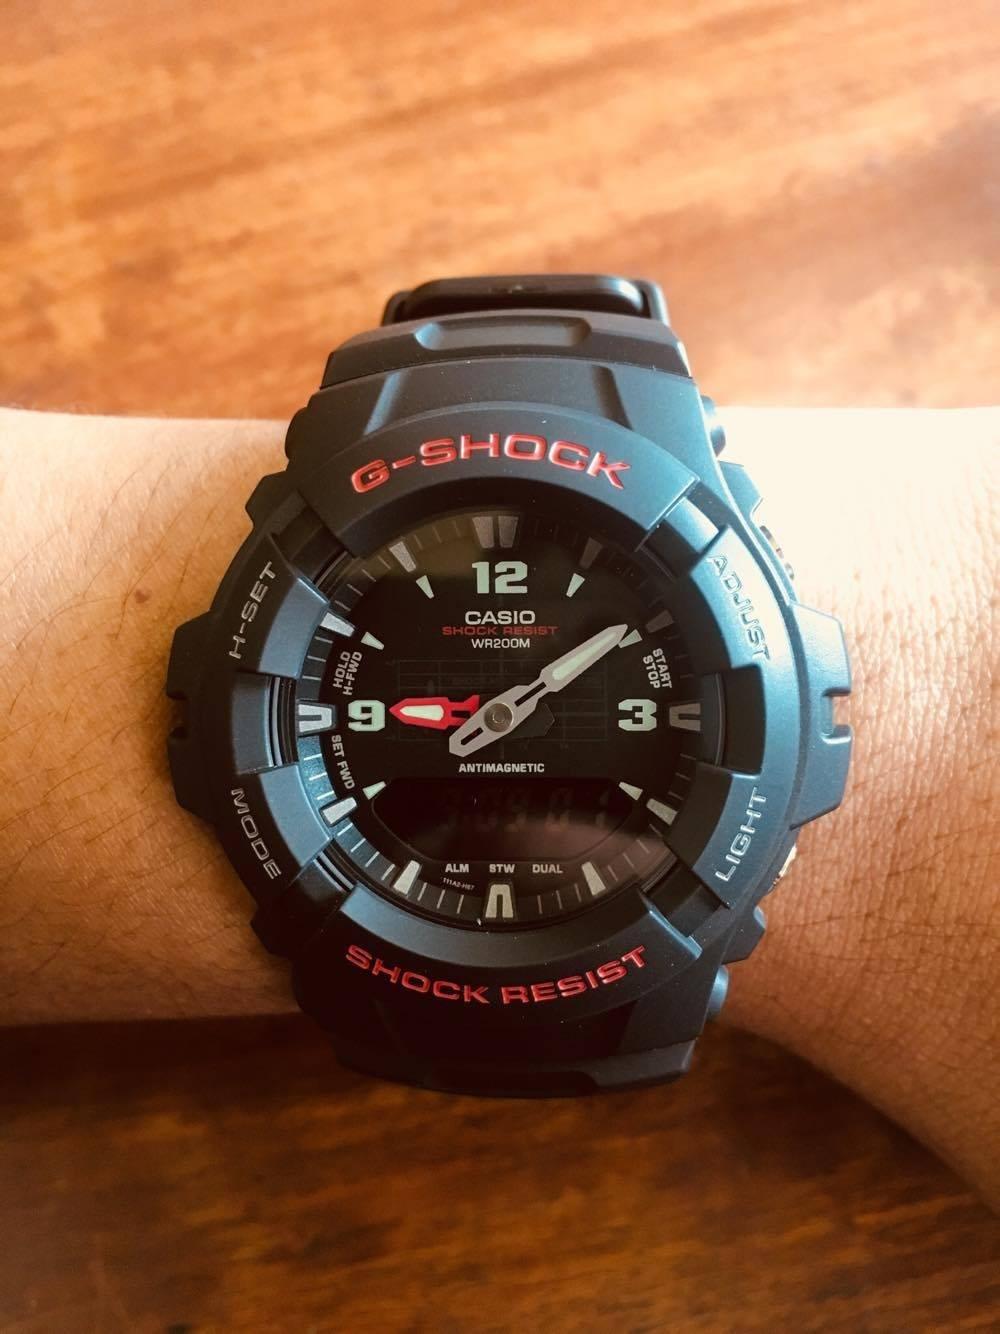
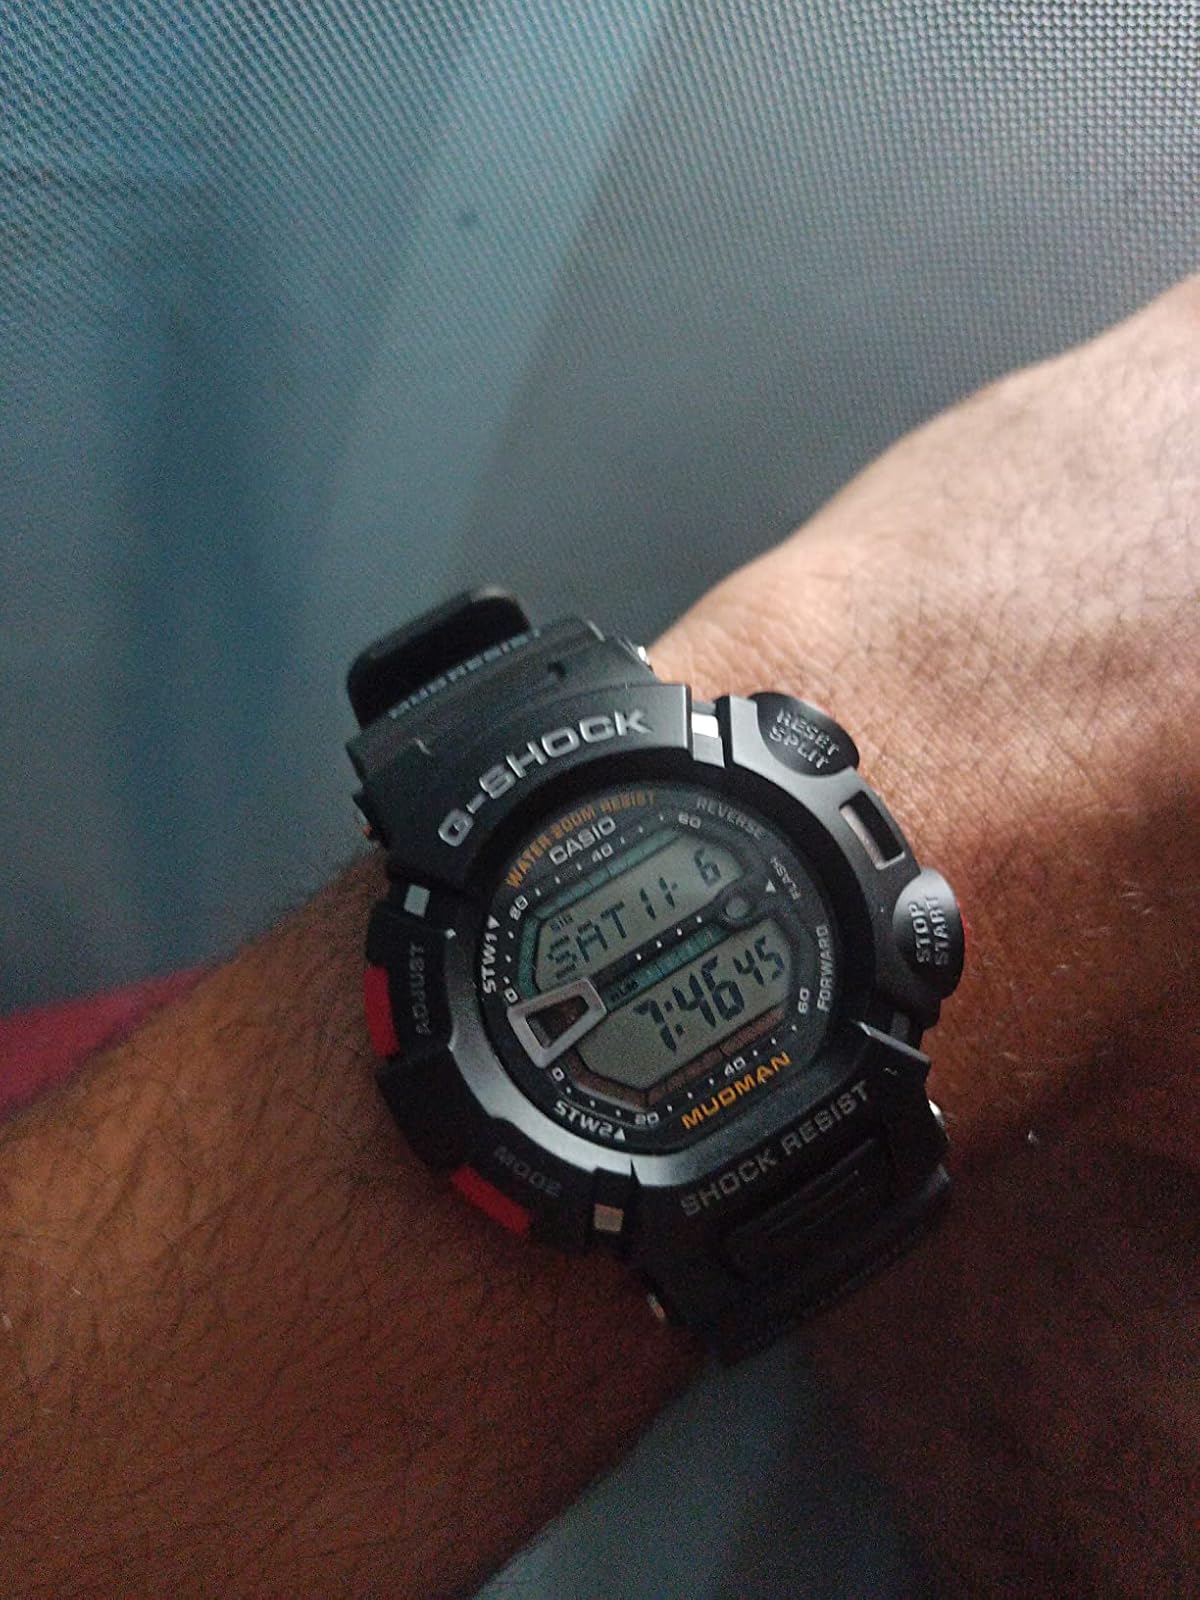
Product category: accessories_watch
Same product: no